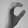
ASL letter: C